Islands of the Clyde

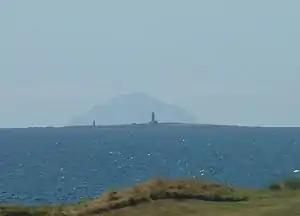
Lady Isle with Ailsa Craig beyond

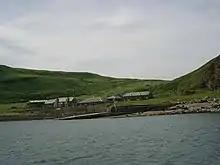
The Byron Darnton tavern and holiday cottages on Sanda. The inn is named after a 1946 shipwreck on the island.

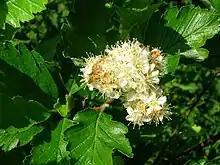
The Arran whitebeam in flower at Eglinton Country Park, Irvine

There are two islets in Gare Loch: Green Island and Perch Rock. Gare Loch is small, but it hosts the Faslane Naval Base, where the UK's Trident nuclear submarines are located. At its southern end, the loch opens into the Firth of Clyde via the Rhu narrows.